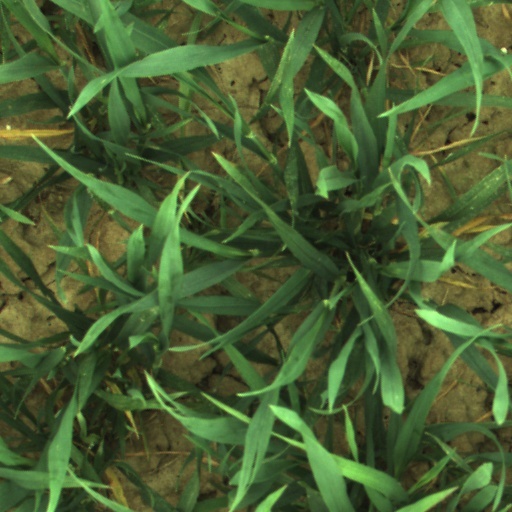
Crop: wheat